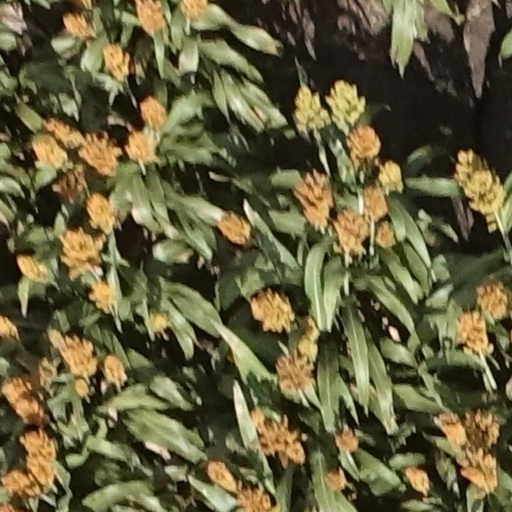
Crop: sorghum